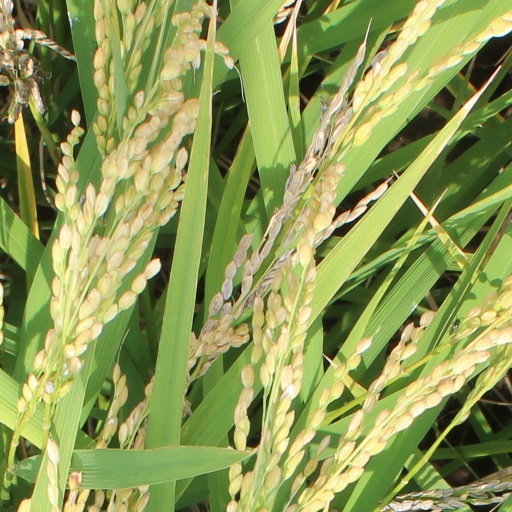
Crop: rice